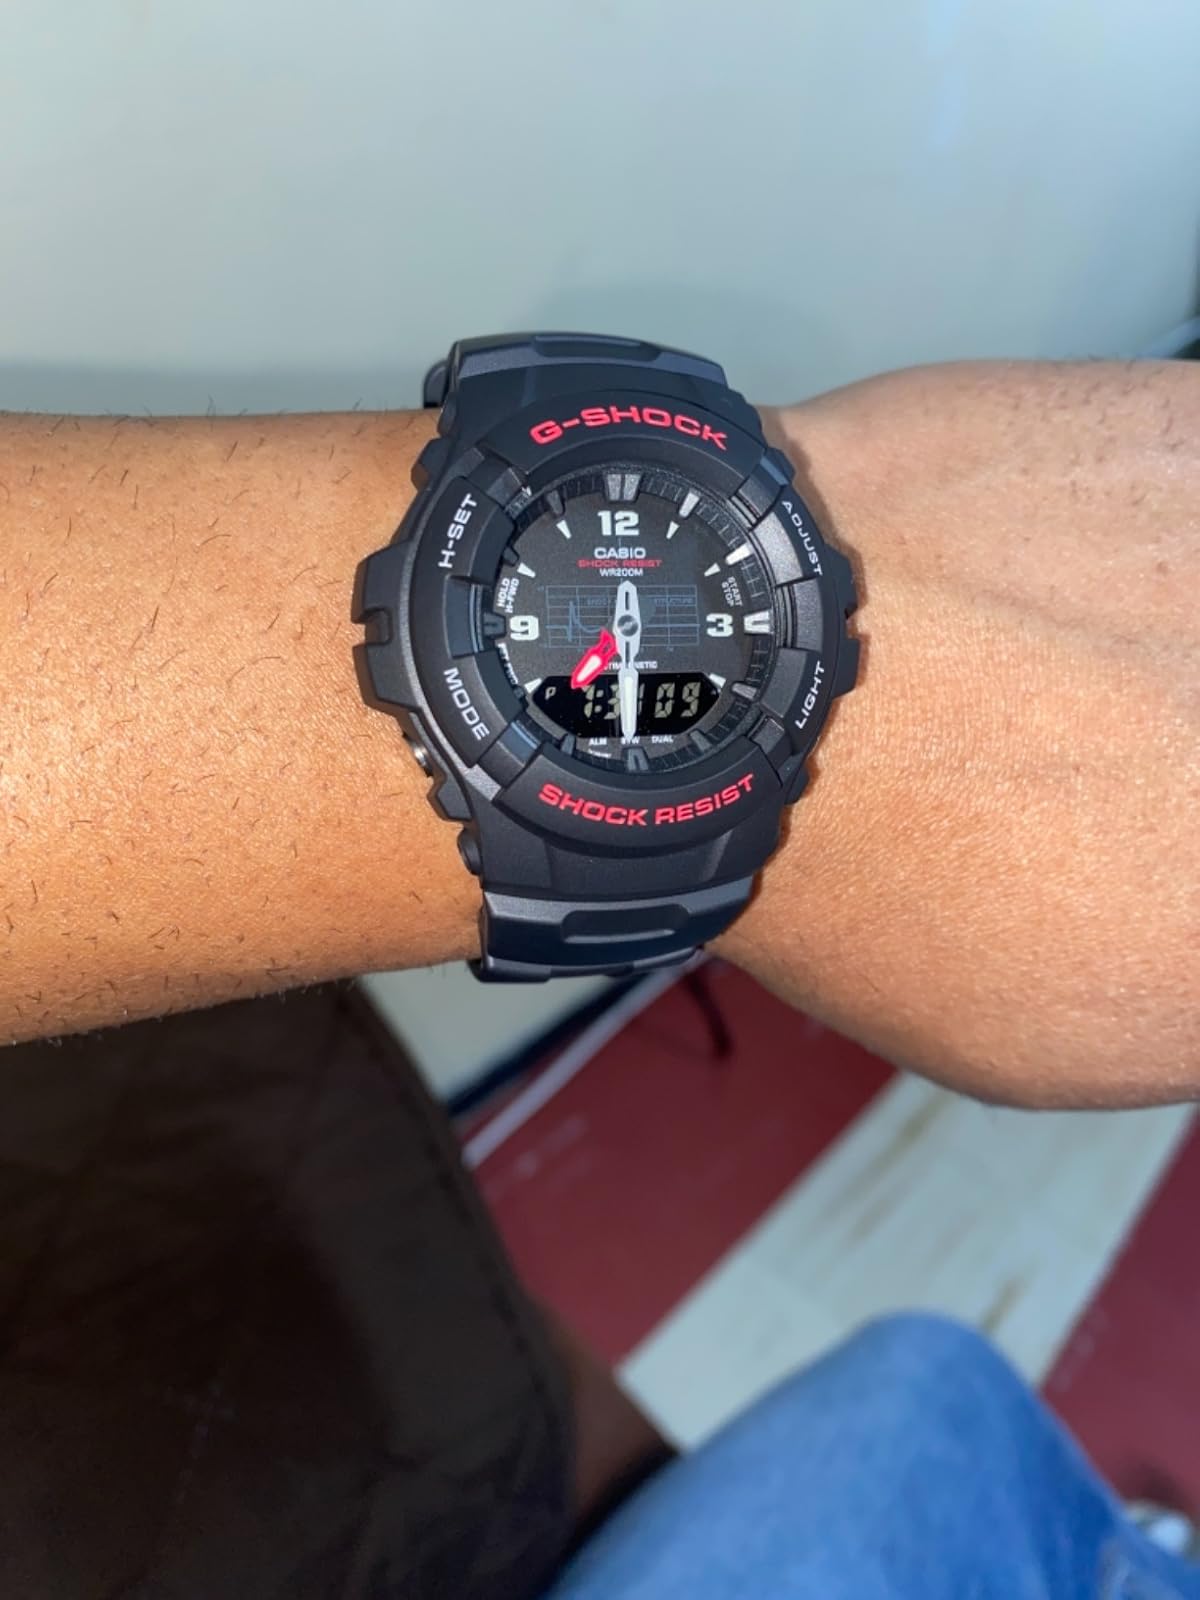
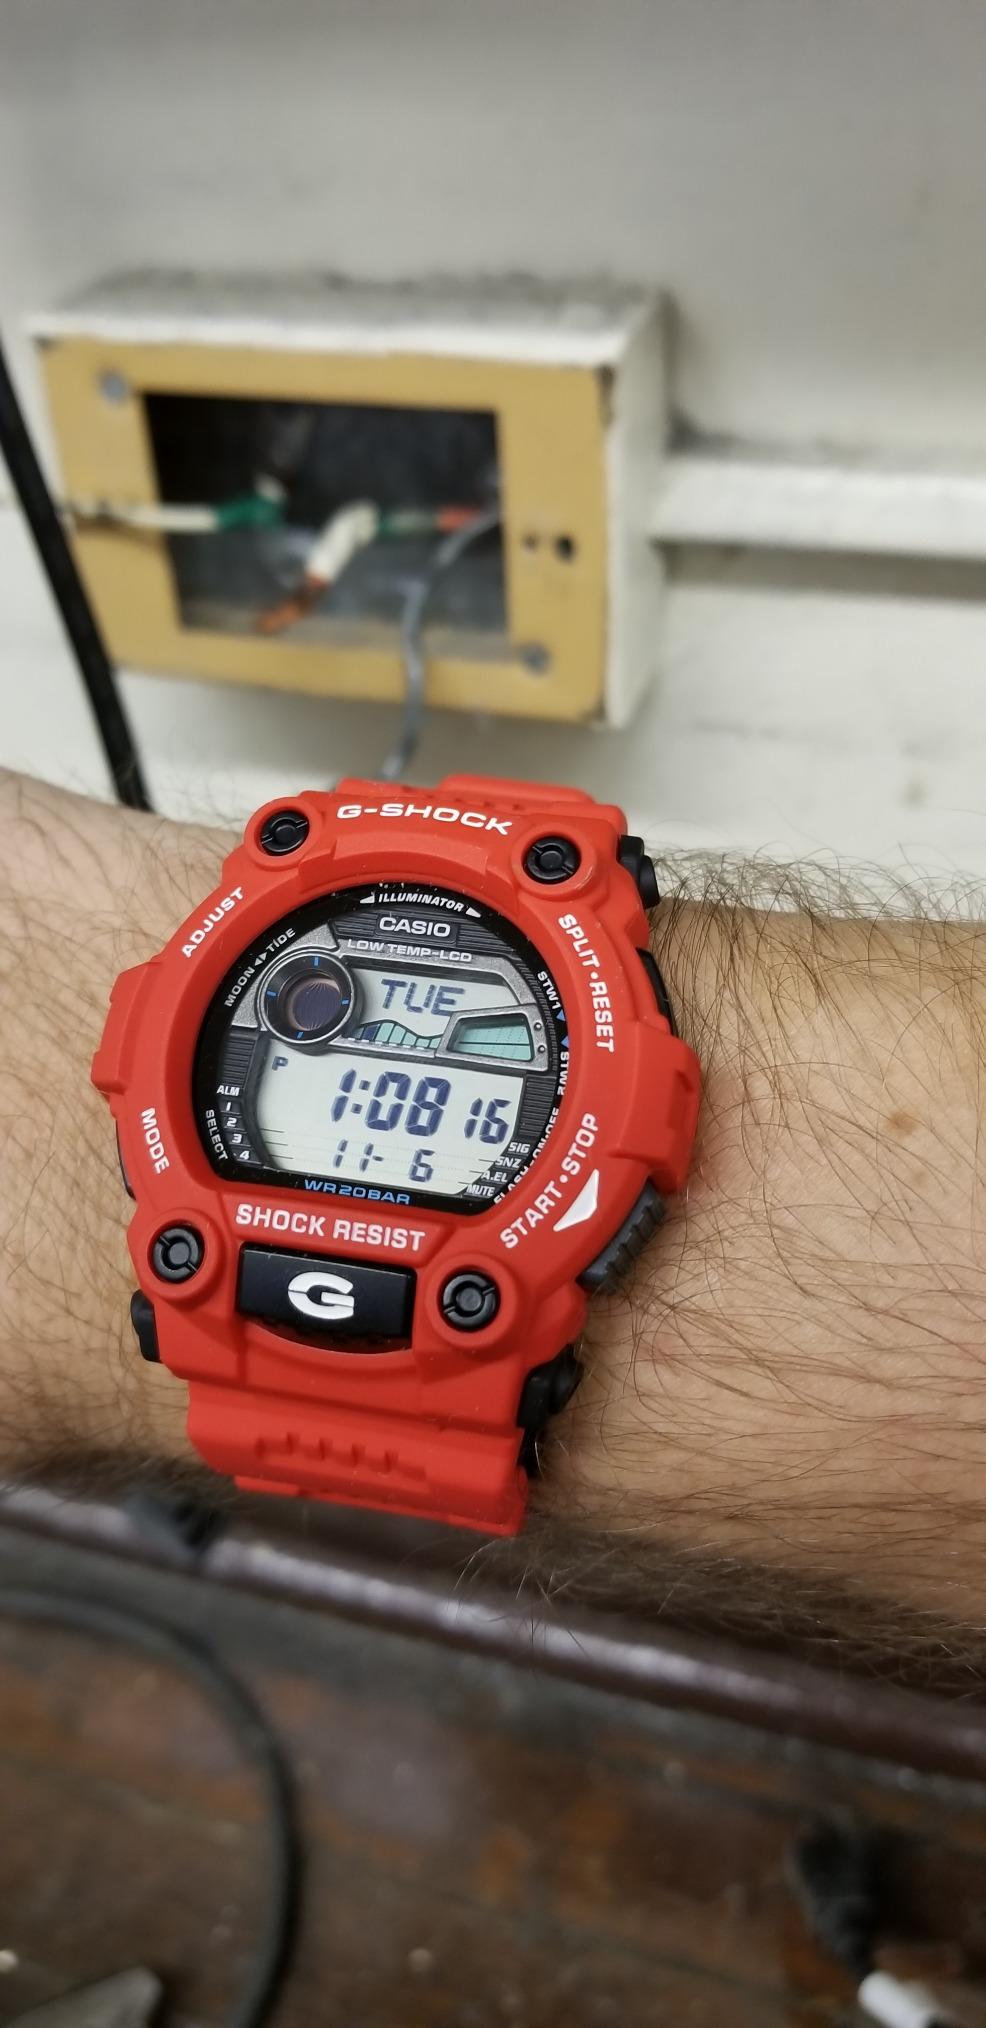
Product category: accessories_watch
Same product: no